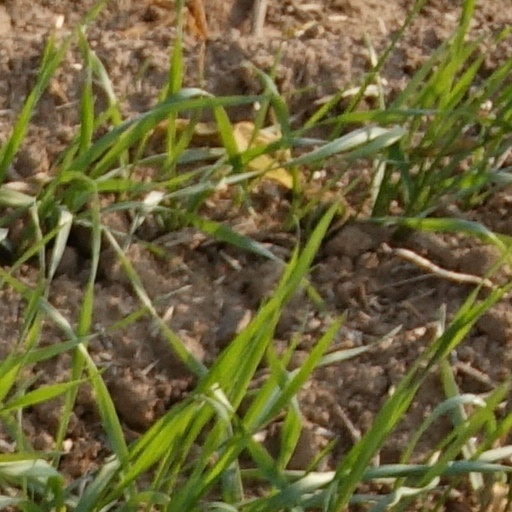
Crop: wheat